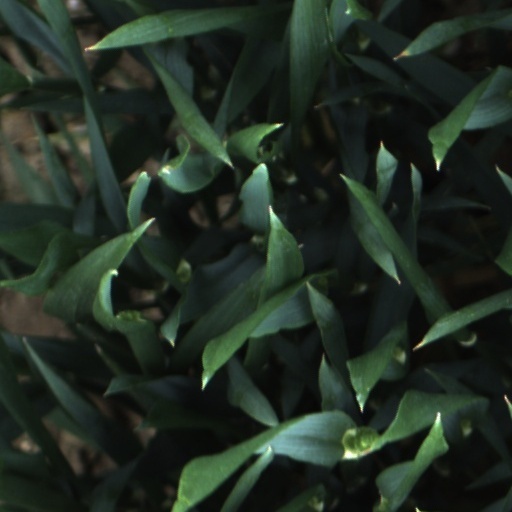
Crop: wheat